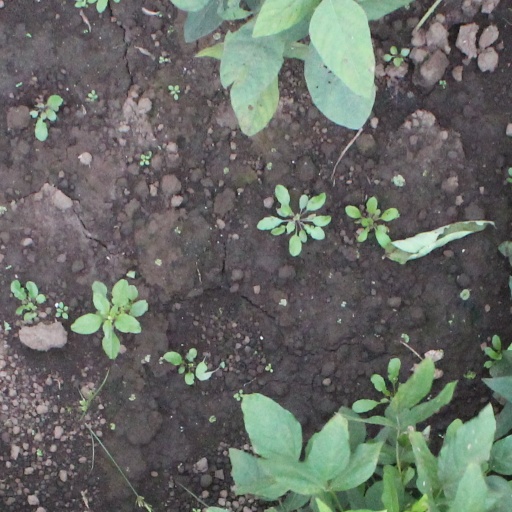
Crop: soybean